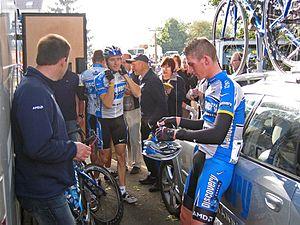
départ de la course Paris Tour à Saint Arnoult
Jurgen Van den Broeck est un coureur cycliste belge. Professionnel de 2004 à 2017, il s'est notamment classé troisième du Tour de France en 2010 et quatrième en 2012.